Indian cuisine

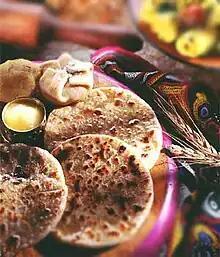
Puran poli

Coconuts grow in abundance in Kerala, so grated coconut and coconut milk are commonly used for thickening and flavouring. Kerala's long coastline and numerous rivers have led to a strong fishing industry in the state, making seafood a common part of the meal. Starchy food like Rice and tapioca forms the major part of Kerala's staple food. Having been a major region of spice cultivation and trade for thousands of years, the spices like black pepper, cardamom, clove, ginger, cumin and cinnamon finds extensive use in Kerala cuisine. Kerala "sadhya", an elaborate vegetarian banquet prepared for festivals and ceremonies. A full-course "sadhya", which consists of rice with about 20 different accompaniments and desserts is the ceremonial meal, eaten usually on celebrations such as marriages, Onam, Vishu, etc. and is served on a plantain leaf.